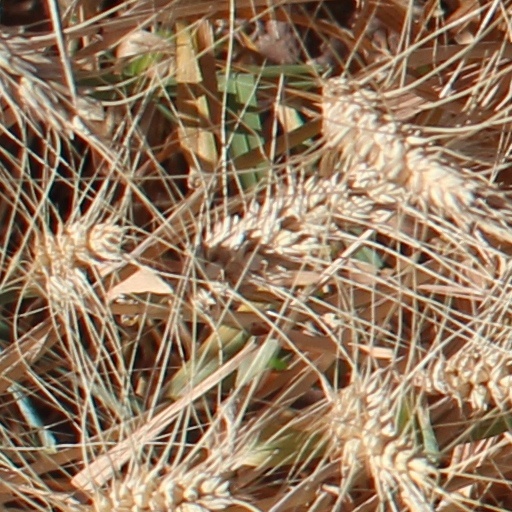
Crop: wheat